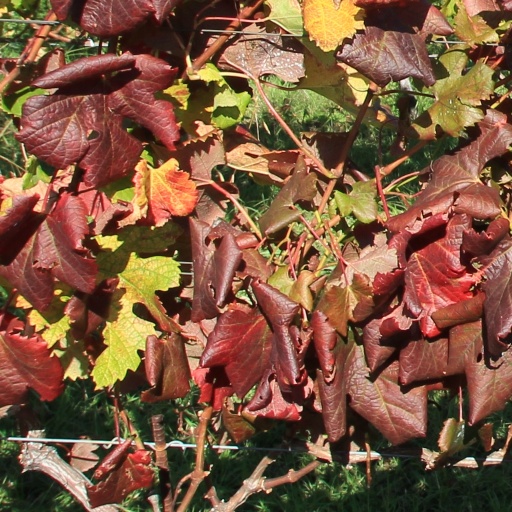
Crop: grape